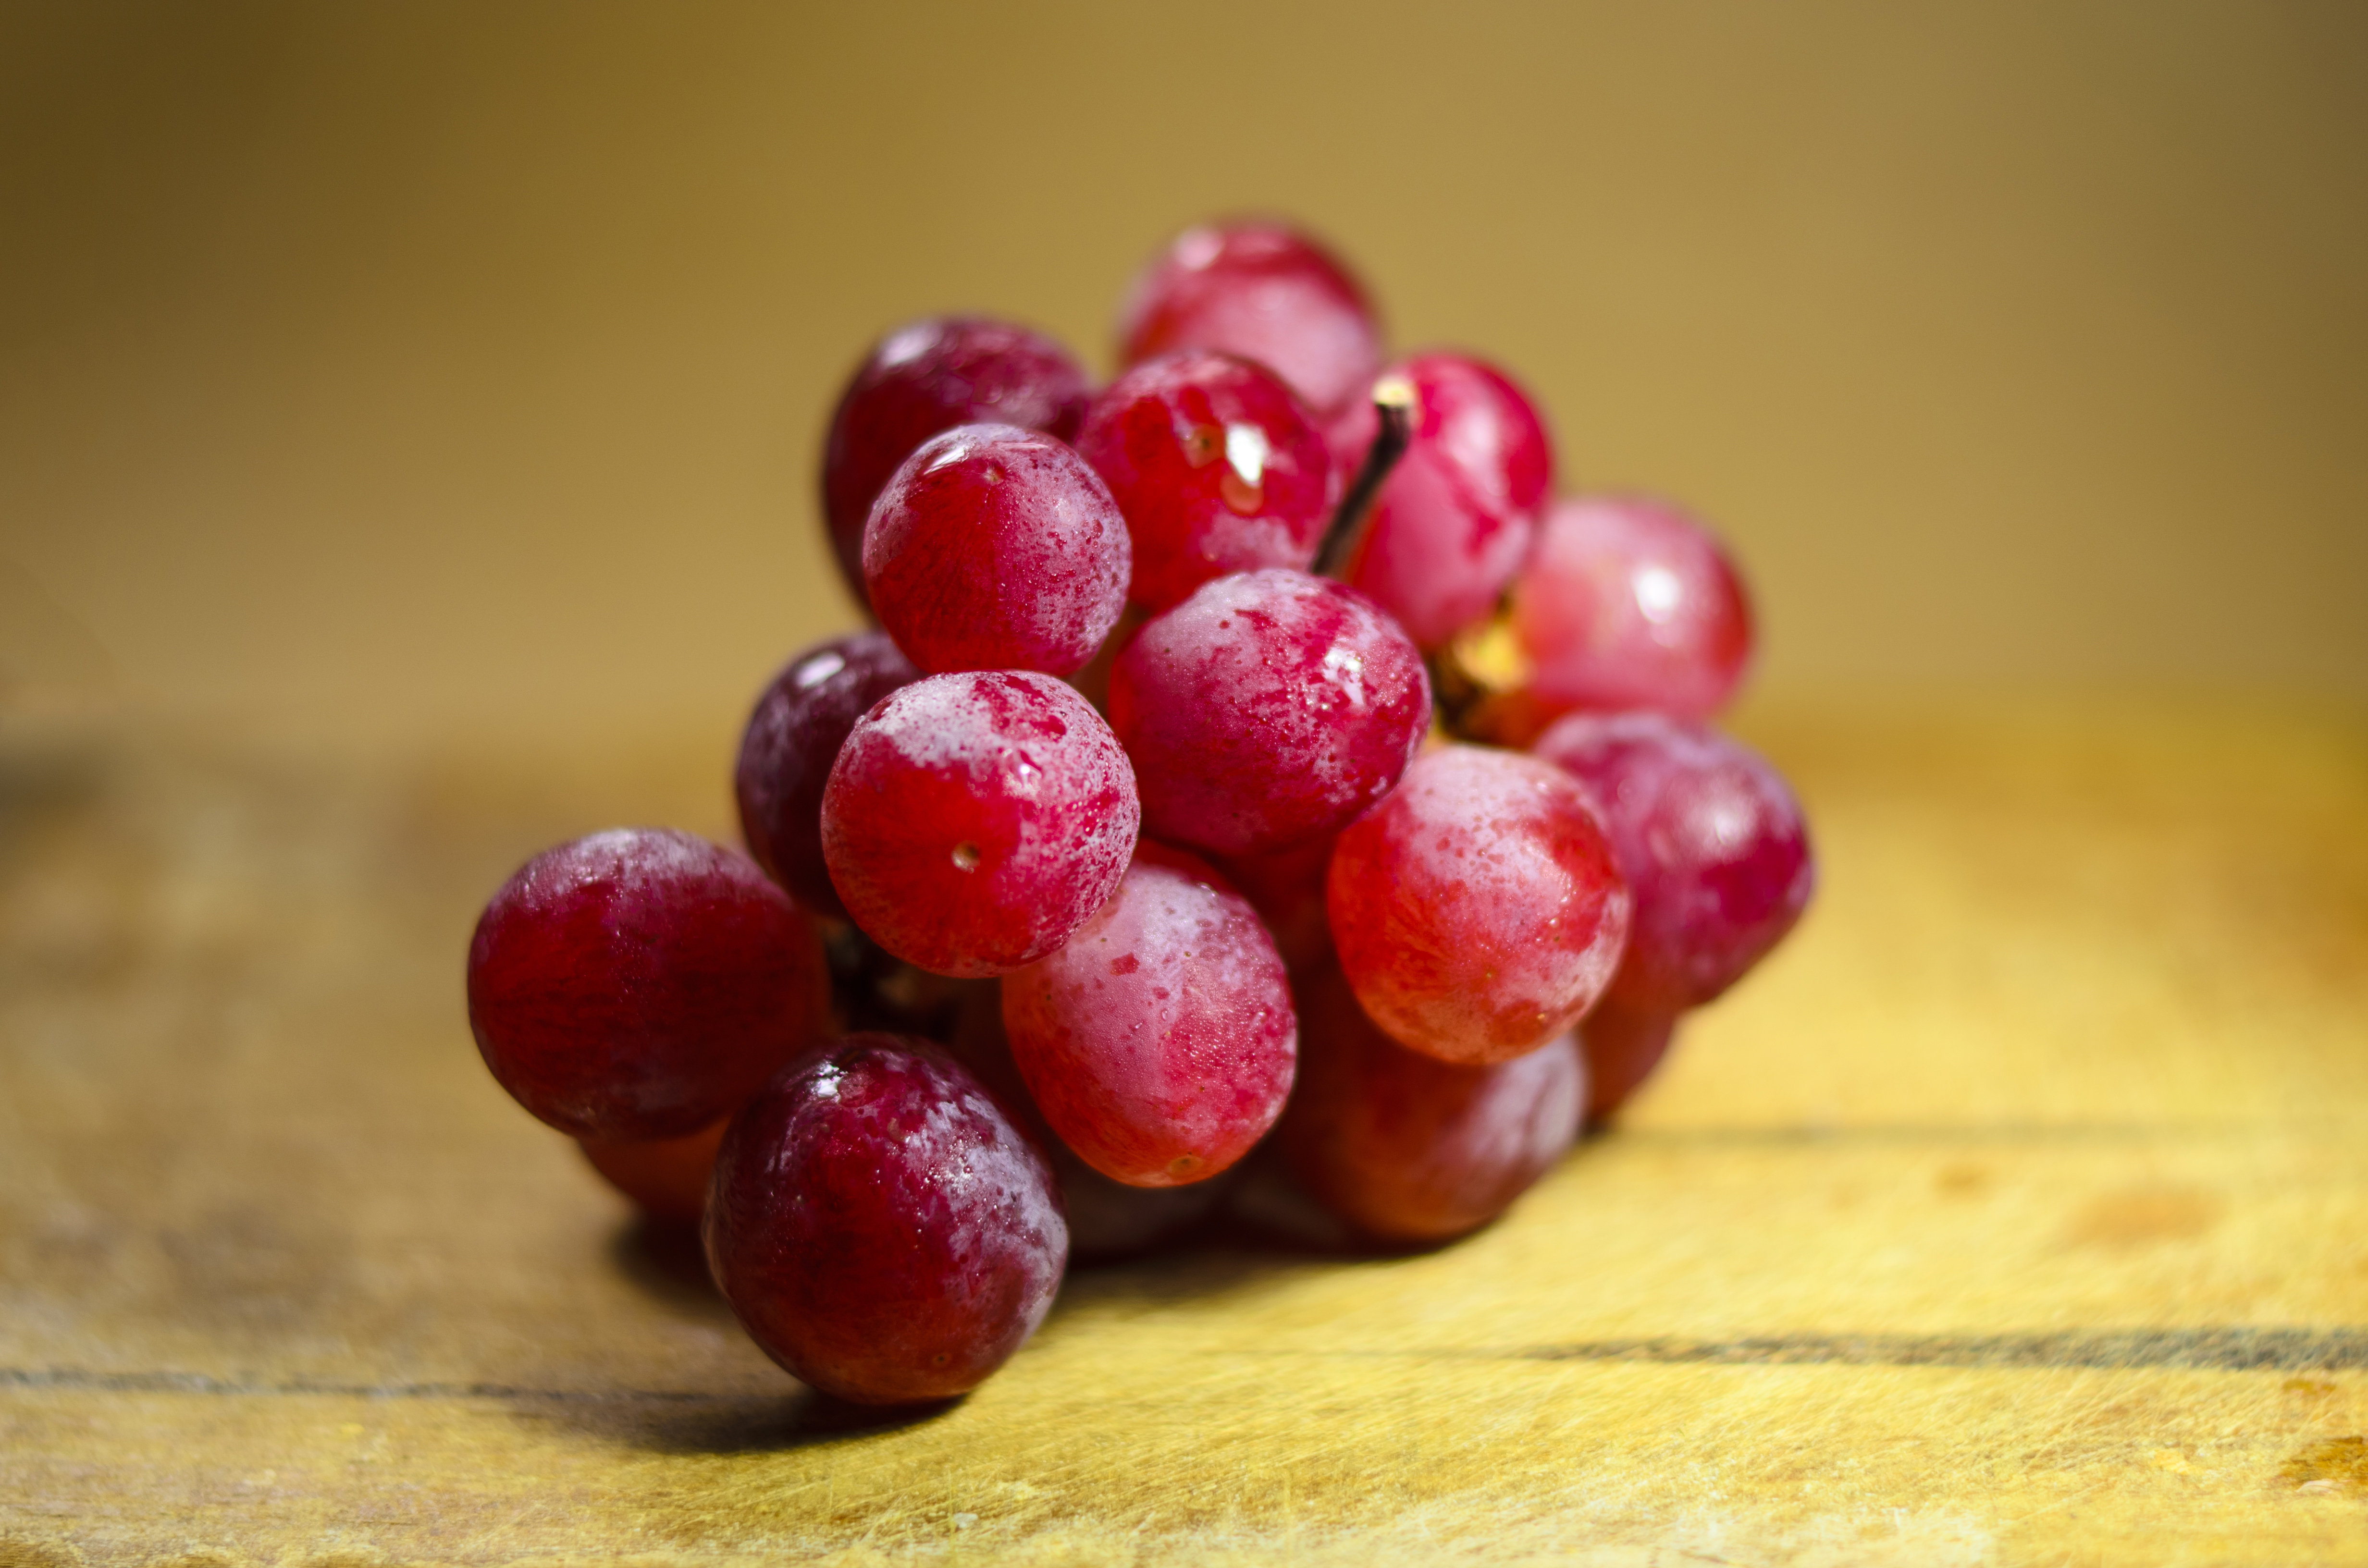
plant, bunch, raspberry, fruit, berry, food, red, produce, healthy, cranberry, grapes, red grapes, macro photography, flowering plant, land plant, frutti di bosco